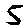
Label: 5